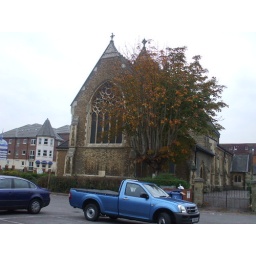
church near aldershot train station